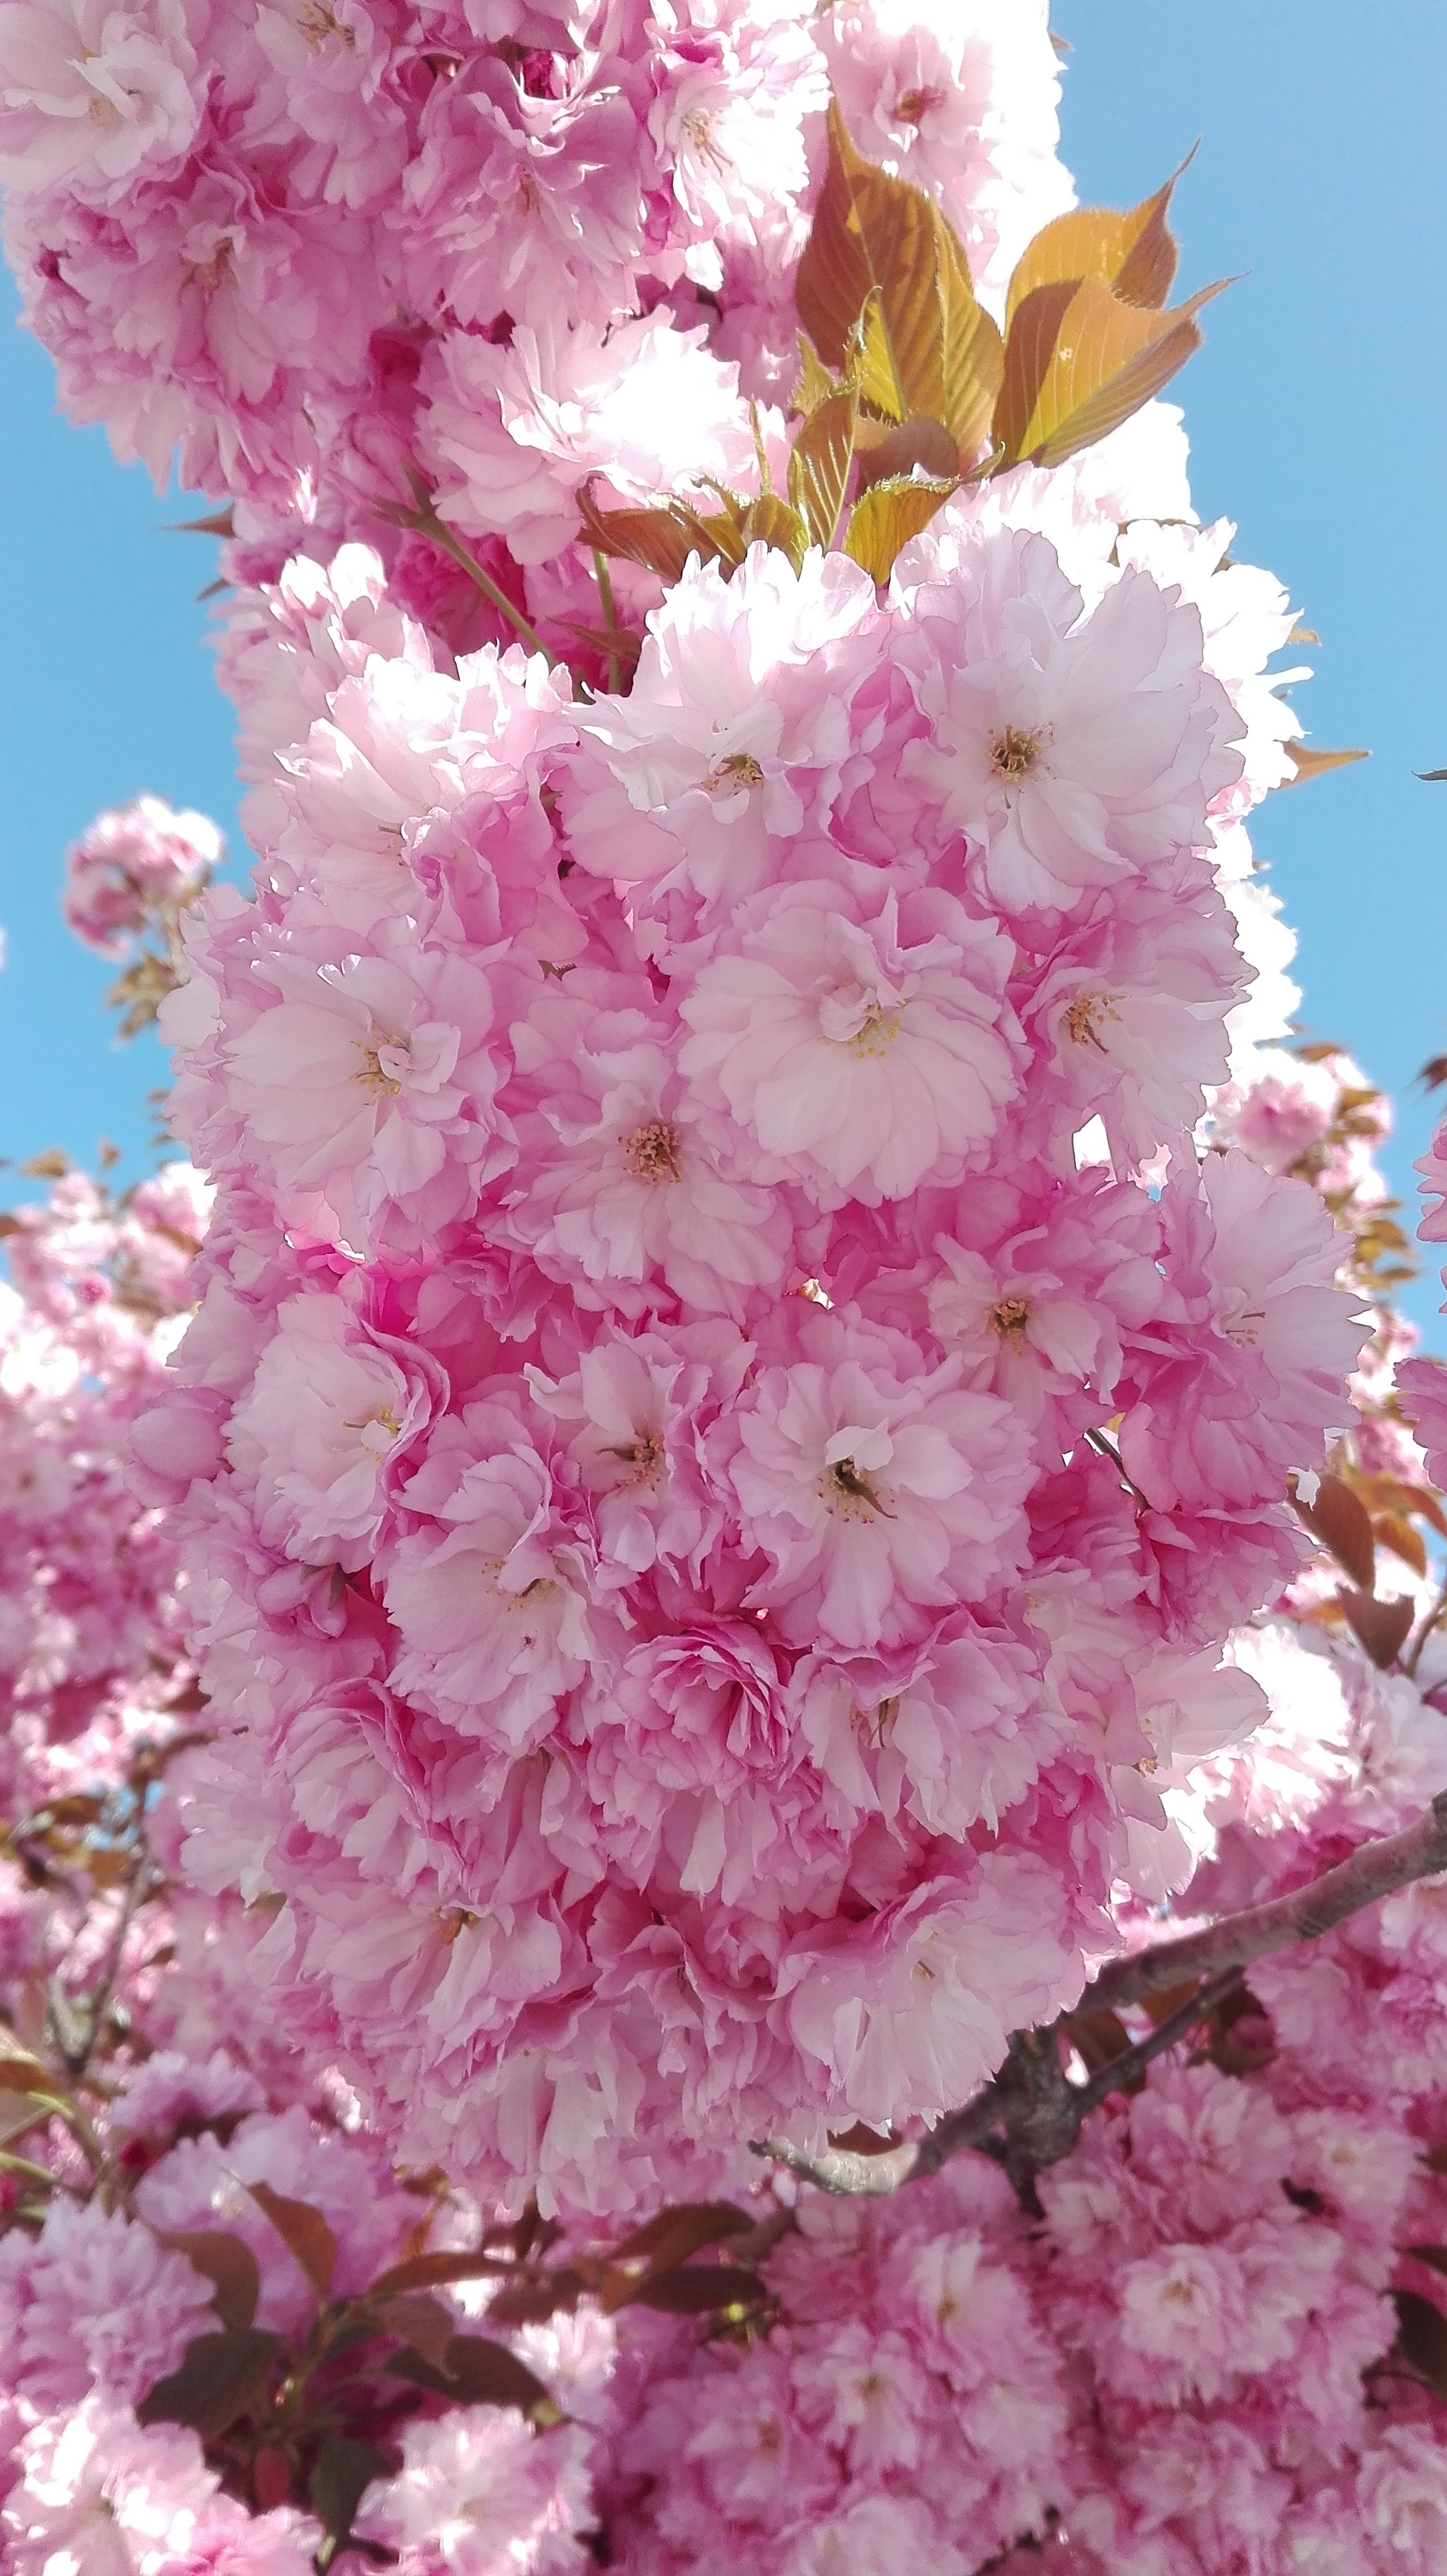
branch, blossom, plant, flower, petal, food, spring, produce, pink, cherry blossom, china, pink flower, flowering plant, rose family, yantai, late spring, land plant